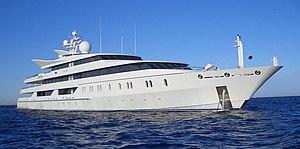
L'Indian Empress en mer
L’Indian Empress est un yacht de luxe construit en l'an 2000.
Un navire de plaisance à utilisation commerciale est un bateau de plaisance utilisé pour le transport de passagers à titre onéreux, pris en charge par un équipage professionnel. Ces yachts sont aussi utilisés en location avec skipper ou équipage.
Cette page présente la liste des plus grands yachts du monde, de plus de 70 m, classés par longueur, en 2013.
Oceanco est une entreprise de chantier naval Néerlandaise située à Alblasserdam, qui possède des bureaux de vente et marketing à Monaco.